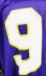
Number: 9